Qingling Road station

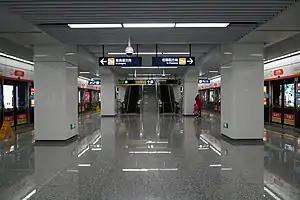
Platforms

Qingling Road is a metro station on Line 2 of the Hangzhou Metro in China. It is located in the Shangcheng District of Hangzhou.